Toulouse FC

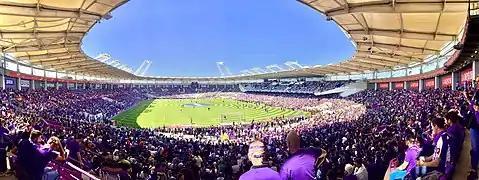
Stadium de Toulouse

Toulouse play their home matches at the Stadium de Toulouse. Built in 1937, the stadium presently has a capacity of 33,150. The stadium was used as a venue for the 1998 FIFA World Cup, 2007 Rugby Union World Cup and UEFA Euro 2016.